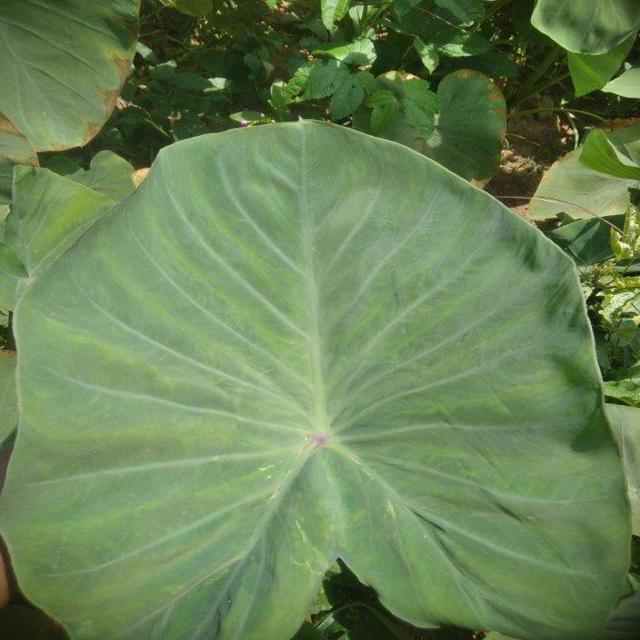
Label: Healthy